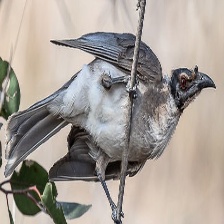
Species: NOISY FRIARBIRD
Scientific name: PHILEMON CORNICULATUS